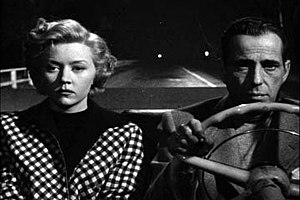
Gloria Grahame / Karriere
Gloria Grahamme og Humphrey Bogart i Manden uden hæmminger.
Gloria Grahame var en amerikansk teater, - tv- og filmskuespiller.